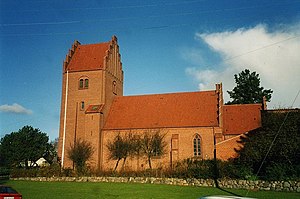
Jægersborg Kirke
Jægersborg Kirke
Jægersborg Kirke er en kirke i Jægersborg, beliggende Søndersøvej i Gentofte.